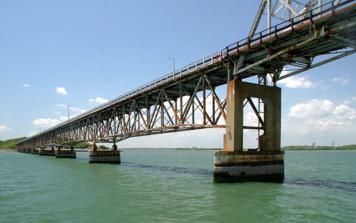
Building: Long Island Bridge
Country: United States of America
Year built: 1951
Defunct bridge in Boston harbor This article is about the former bridge in Massachusetts. For the proposed bridge across the Long Island Sound, see Long Island Sound link . Long Island Bridge Long Island Bridge in May 2009 Coordinates 42°19′N 70°59′W / 42.31°N 70.98°W / 42.31; -70.98 Crosses Boston Harbor Locale Boston, Massachusetts and Quincy, Massachusetts Other name(s) Long Island Viaduct Owner City of Boston Characteristics Design Warren truss Material Steel, concrete and rebar Total length 3,450 ft (1,051.6 m) Width 30.0 ft History Designer Crandall Engineering Company Constructed by Bethlehem Steel Corporation Construction start 1950 Construction end 1951 Opened August 4, 1951 ; 73 years ago ( 1951-08-04 ) Closed October 8, 2014 ( 2014-10-09 ) (demolished 2015) Replaces Ferry service Location The Long Island Bridge , sometimes referred to as the Long Island Viaduct , was a bridge in Boston , Massachusetts , that connected Long Island to Moon Island . Both islands are located in Boston Harbor and are connected to the mainland via a causeway from Moon Island to Squantum , a neighborhood of Quincy, Massachusetts . History Constructed at a cost of $2,000,000, the bridge was opened on August 4, 1951. Before the bridge was opened, Long Island was accessible only by the ferry James M. Curley . The bridge was built to provide better access to Long Island Hospital, an infectious disease hospital serving 1,200 chronically ill patients. After the hospital's closure, in 1983, the bridge provided access to other city facilities on the island, including a homeless shelter, programs for patients with substance abuse problems, and a fire station. A Fields Corner –Long Island bus service over the bridge was operated by the Eastern Massachusetts Street Railway until 1972, then by the MBTA until 1976. The MBTA resumed service with route 276 Long Island Hospital– Boston City Hospital in 1983, with route 275 added in 1994. After a weight restriction was placed on the bridge in 2007, the two routes terminated at the Fire Academy on Moon Island, with a single route 274 bus shuttling over the bridge. Closure The ruins of the bridge in 2017 In October 2014, all access to Long Island was cut off for the indefinite future since the then Mayor of Boston, Marty Walsh , took the warning of the Massachusetts Department of Transportation about the condition of the Long Island Bridge being unsafe. All those living on Long Island and being serviced by recovery programs or as guests in the homeless shelter were no longer able to go there or use it for services. They were abruptly relocated elsewhere on an emergency basis. In January 2015, demolition of the bridge began with the central span section being removed and ferried away in February. In a series of controlled demolitions, the remainder of the bridge was destroyed in March and April. By 2018, the city had committed $92 million to replace the bridge, but Quincy objected to the planned replacement. In July 2022, the Massachusetts Supreme Judicial Court ruled that the Quincy Conservation Commission, which had rejected Boston's plans for the new bridge, did not have jurisdiction to overrule the Massachusetts Department of Environmental Protection approval of the plan. References